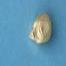
Maize quality: Good